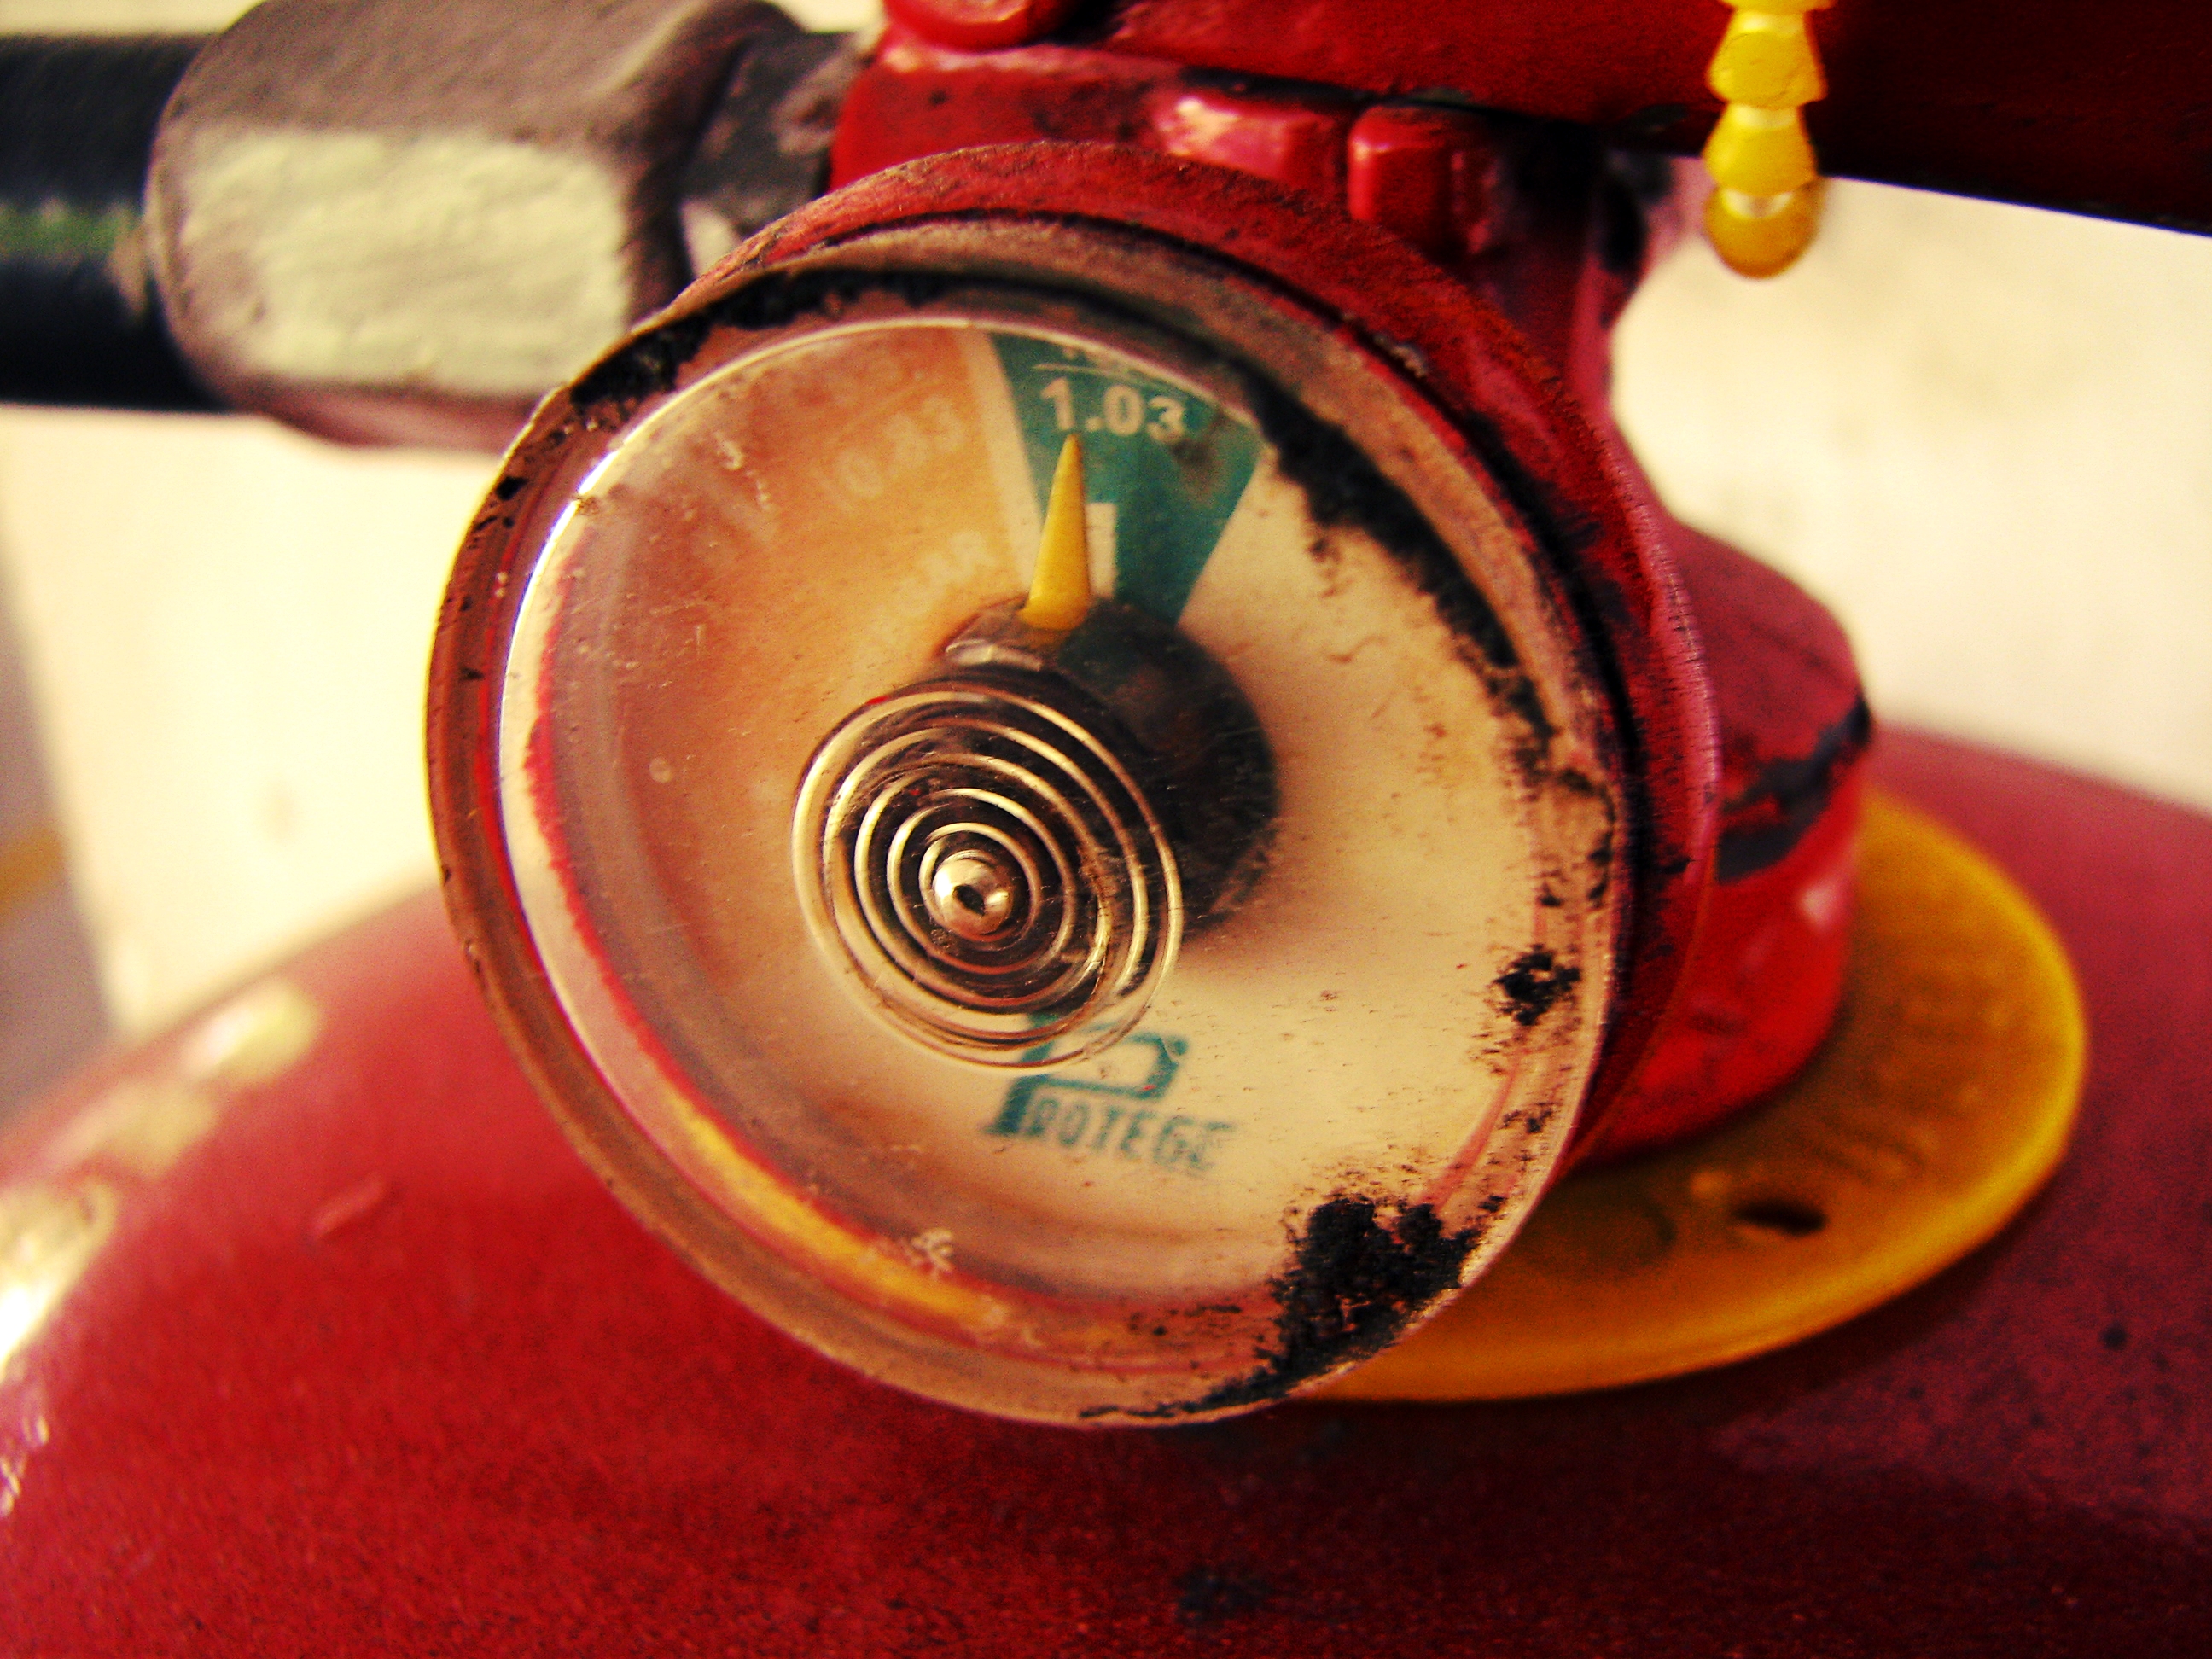
hand, green, red, color, ceramic, fire, drink, yellow, security, art, pipes, pipe, fireextinguisher, shape, 103, macro photography, carrefour, extinguisher, seguran a, protege, extintor